Sarah Jones (American journalist)

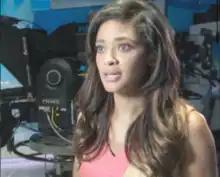
Jones reporting from New York City, 2014

Jones served as a volunteer or freelance journalist for several News companies, including TVE, Ushahidi, CNN, and ABC News. Jones introduced the international moment of silence for the Remembering Fallen Journalist initiative in 2014, in partnership with the UN Foundation’s Plus Social Good, Committee to Protect Journalists, The Frontline Club, The National Press Club, Muck Rack, International Association of Press Clubs, James W. Foley Legacy Foundation, Knight Foundation, and Reddit. Jones is the founder of “Seen and Heard” program to highlight underreported news in mainstream media. Jones was associated with several freelance projects, which include the documentary “9/11: The Day that Changed the World” for Brook Lapping Productions. She also participated as a speaker at the International Women and Justice Summit and delivered a presentation on the hypersexualization of women and girls on social media in the same year to presidents and ministers and leaders from more than 30 countries.